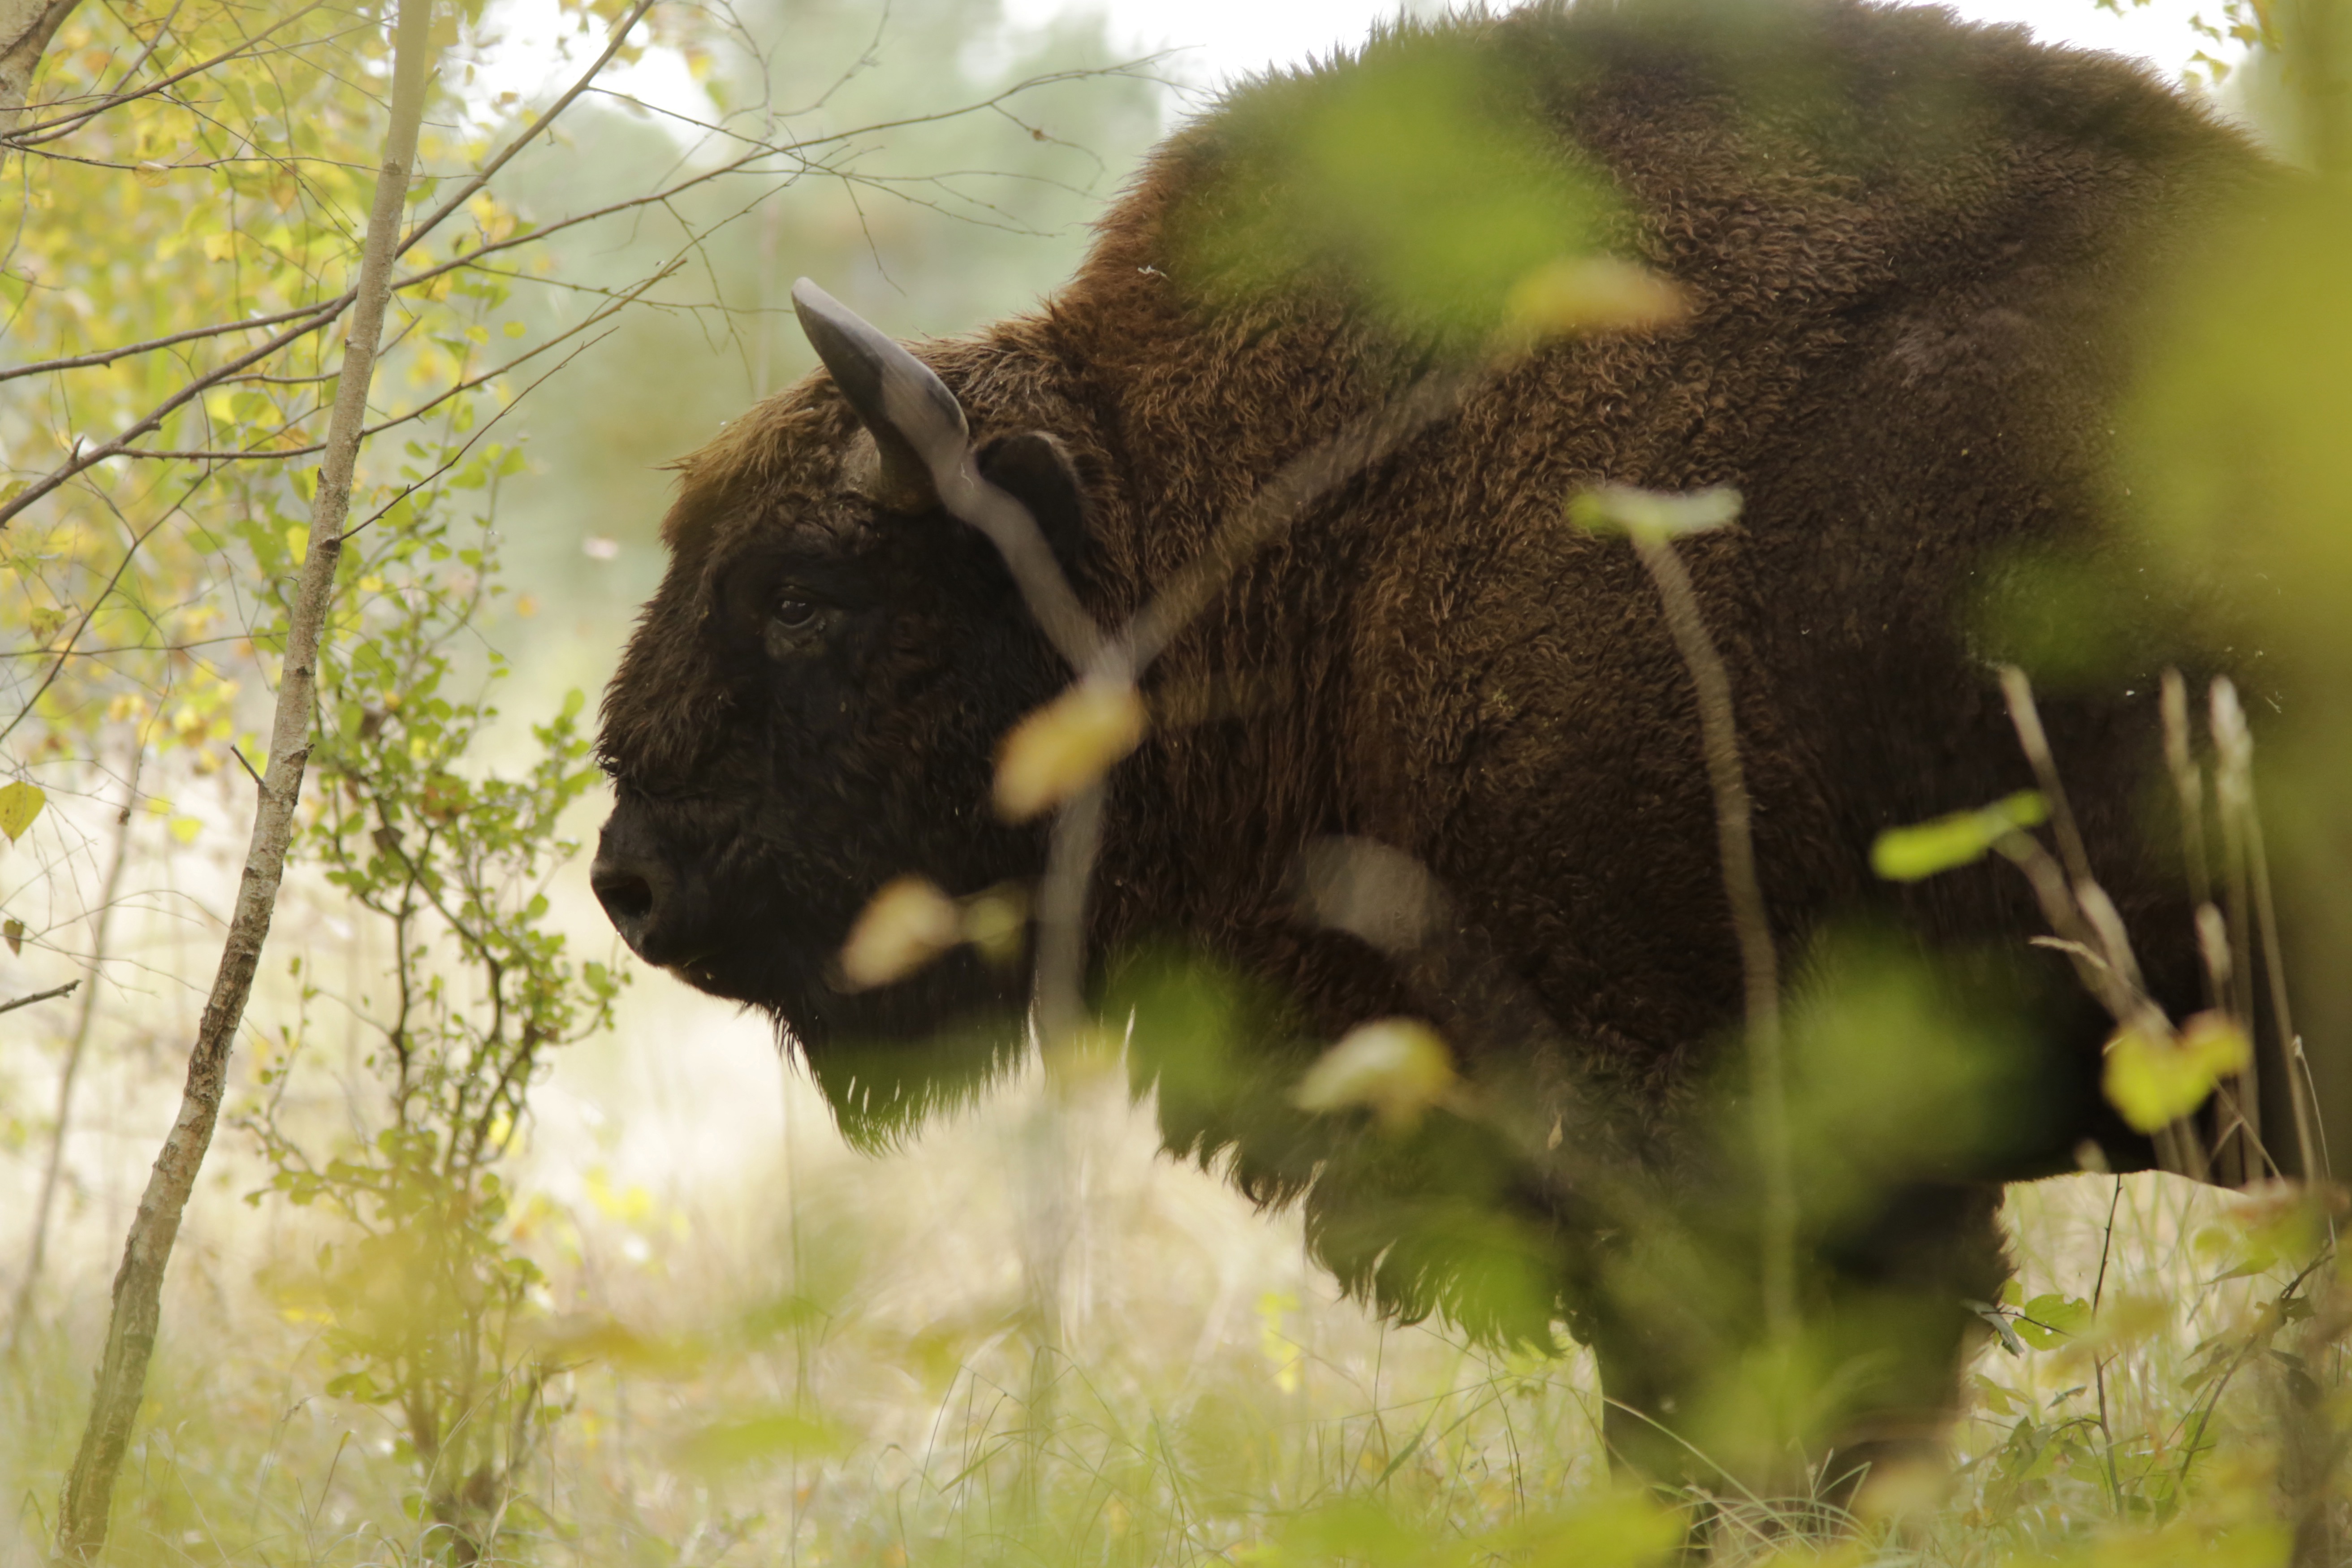
grass, flower, animal, wildlife, mammal, fauna, vertebrate, european bison, cattle like mammal